Chelicerae

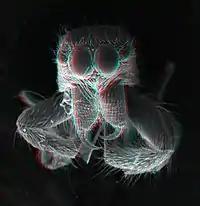
3D view of the chelicerae of a jumping spider. The pedipalps were removed to see the chelicerae.

Chelicerae can be divided into three kinds: jackknife chelicerae, scissor chelicerae, and three-segmented chelate chelicerae.